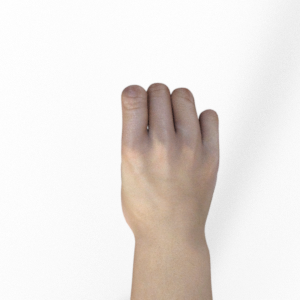
Label: rock